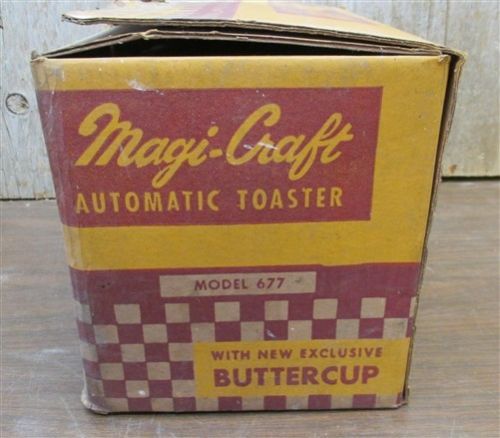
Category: toaster